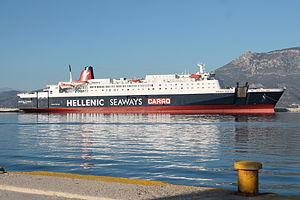
Le Nissos Rodos est un ferry appartenant à la compagnie grecque Hellenic Seaways. Construit en 1987 par les chantiers Mitsubishi Heavy Industries de Shimonoseki pour la compagnie japonaise Taiheiyō Ferry, il portait à l'origine le nom de Kiso. Mis en service en octobre 1987 sur les liaisons entre la côte Pacifique d'Honshū et Hokkaidō, il sera remplacé en 2005 par le nouveau Kiso. Vendu en août 2004 à la compagnie grecque Hellas Ferries, il rejoint la Méditerranée en mars 2005. Tout d'abord exploité en mer Adriatique entre la Grèce et l'Italie sous le nom d‘Ocean Trailer, il naviguera entre l'Italie et l'Espagne entre 2005 et 2007 sous affrètement par la compagnie italienne Grimaldi Lines. Renommé successivement Hellenic Voyager en 2007 puis Nissos Rodos en 2010, il est affecté aux différentes lignes d'Hellenic Seaways en mer Adriatique ou en mer Égée selon périodes.